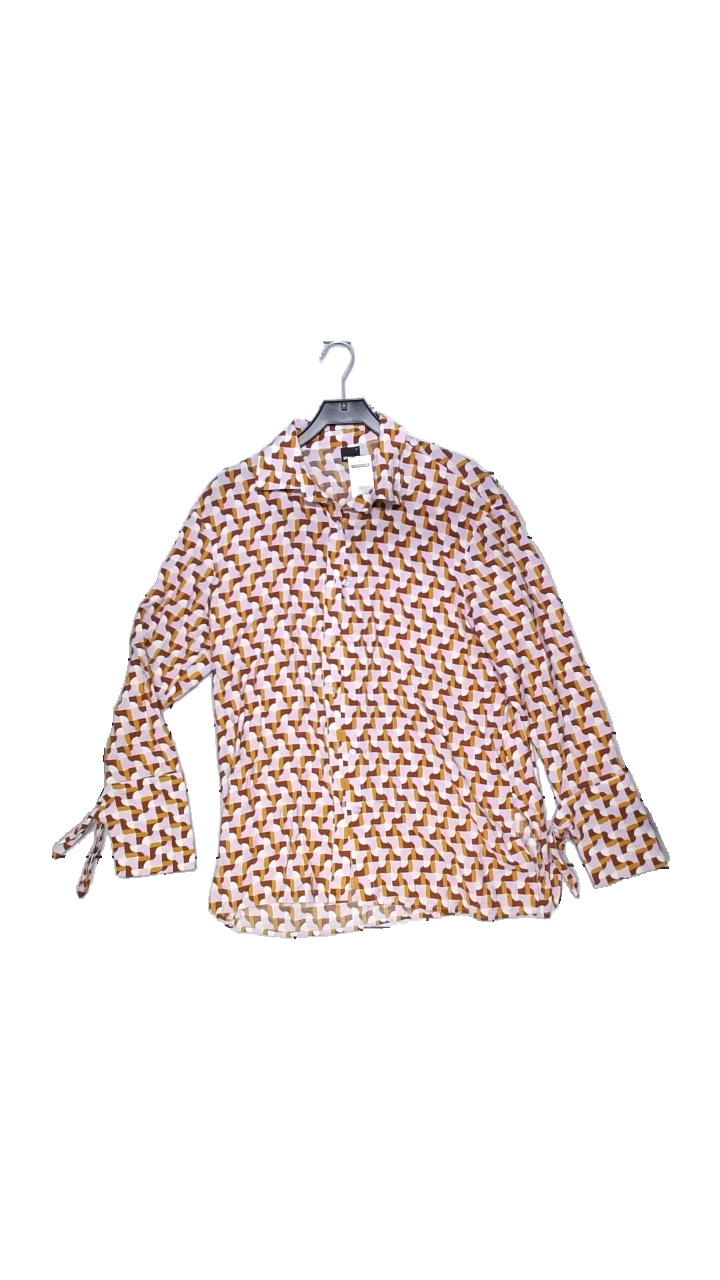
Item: Blouse (Ladies)
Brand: Gina Tricot
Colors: Multicolor, Beige, Pink, Orange
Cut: Regular
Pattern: Geometric print
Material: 85% viscose, 15% polyamide
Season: All
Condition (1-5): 4
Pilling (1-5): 3
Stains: Minor
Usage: Reuse
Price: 50-100